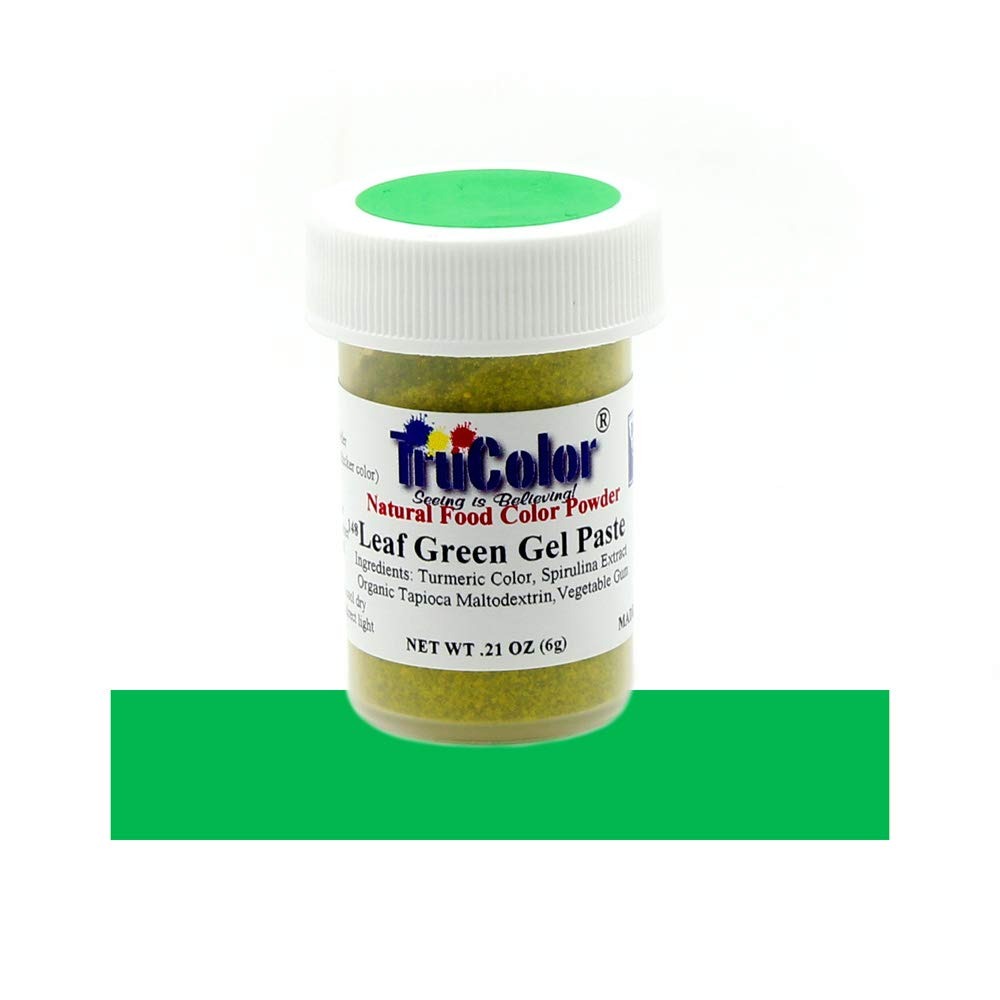
Item Name: TruColor Leaf Green Natural Gel Paste Powder Food Coloring, 6 Grams
Bullet Point 1: Formulated for buttercream icing, Natural Gel Paste Powder Color can also be used in dough or any to-be-colored product without breaking down; TruColor Natural Gel Paste Powder is more stable to ultraviolet light than synthetic food colors; unlike any other color gel, TruColor Gel Paste is not made from synthetic cellulose gum or modified food starch, yet has all the functions of a premium gel paste
Bullet Point 2: TruColor Gel Paste Powder is a unique combination of all-natural plant sources that helps encapsulate or enrobe the natural color when used in a standard buttercream icing and helps prevent bleeding from condensation when thawing if frozen; you can pipe rich dark lines of color across a bed of white icing without the color bleeding into the white icing field; the gel paste powder when hydrated functions as a barrier, limiting the taste that may be associated with the natural color plant source
Bullet Point 3: TruColor Natural Gel Paste Powder is easy to use: simply add water to hydrate and decorate, the starting point ratio for Gel Paste Powder being 1:1 (one part water to one part powder); use less water to make the color thicker or add more water to make the color thinner; TruColor Natural Gel Paste Powder is state-of-the-art natural approved food color sold in dry powder form and unlike any other natural color you’ve ever used; available in an unprecedented rainbow of natural-color hues and shades
Bullet Point 4: Leaf Green Gel Paste Powder ingredients: turmeric color, spirulina extract, organic tapioca maltodextrin, vegetable gum
Bullet Point 5: TruColor, the cutting edge of natural-food-color development, provides state-of-the-art natural food colors, bringing to bear the wholesome beautiful and brilliant colors found in nature; TruColor is continuously working to bring never-before-seen natural colors to everyone to make them stronger and better than any other natural color product ever created; TruColor is less expensive and more potent than other-brand natural color, which simply cannot match the stability, hue, shade and brilliance
Product Description: <b>TruColor Natural Gel Paste Powder Food Coloring </b><br><br>Formulated for buttercream icing, Natural Gel Paste Powder Color can also be used in dough or any to-be-colored product without breaking down; TruColor Natural Gel Paste Powder is more stable to ultraviolet light than synthetic food colors; unlike any other color gel, TruColor Gel Paste is not made from synthetic cellulose gum or modified food starch, yet has all the functions of a premium gel paste.<br><br> TruColor Gel Paste Powder is a unique combination of all-natural plant sources that helps encapsulate or enrobe the natural color when used in a standard buttercream icing and helps prevent bleeding from condensation when thawing if frozen; you can pipe rich dark lines of color across a bed of white icing without the color bleeding into the white icing field; the gel paste powder when hydrated functions as a barrier, limiting the taste that may be associated with the natural color plant source.<br><br>No FD&C dyes, no artificial preservatives; free of soya, wheat, milk, eggs, fish and crustacean shell fish; read label before using. <br><br>TruColor is also free of tree nuts and peanuts. If product contains annatto color: Annatto color is not on the FDA list of nuts, but it is important to know that a small fraction of some people with peanut or nut sensitivities report having cross reactions to the annatto seed.<br><br>TruColor is Gluten free and free of genetically modified organisms (GMOs). TruColor Caramel clinically tested GMO Free, but it may initiate GMO label requirements in the EU due to traceability-to-source requirements. U.S. corn: Please check the label for this ingredient if you are sensitive. TruColor Brown is made from Organic Cane Syrup and is GMO & corn free.
Value: 1.0
Unit: Count

Price: 14.93